2015 Japan Series

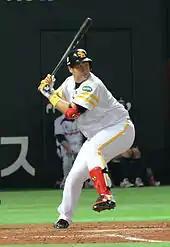
Lee Dae-ho, the Series MVP

Tetsuto Yamada hit three home runs in three consecutive plate appearances during Game 3 for the Swallows, becoming the first player to hit three home runs in a Japan Series game. Shigeo Nagashima hit home runs in three consecutive plate appearances spread across two games during the 1970 Japan Series. Kazuhiro Hatakeyama also hit a home run for Yakult, while Kenji Akashi and Kenta Imamiya hit home runs for the Hawks.